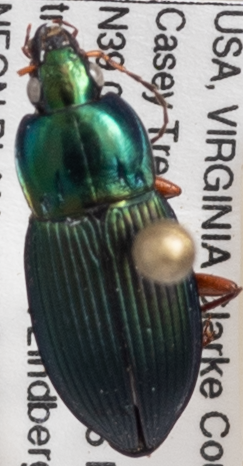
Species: Poecilus lucublandus
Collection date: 2021-06-29
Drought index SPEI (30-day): -0.03
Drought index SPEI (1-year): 0.54
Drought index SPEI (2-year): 0.39